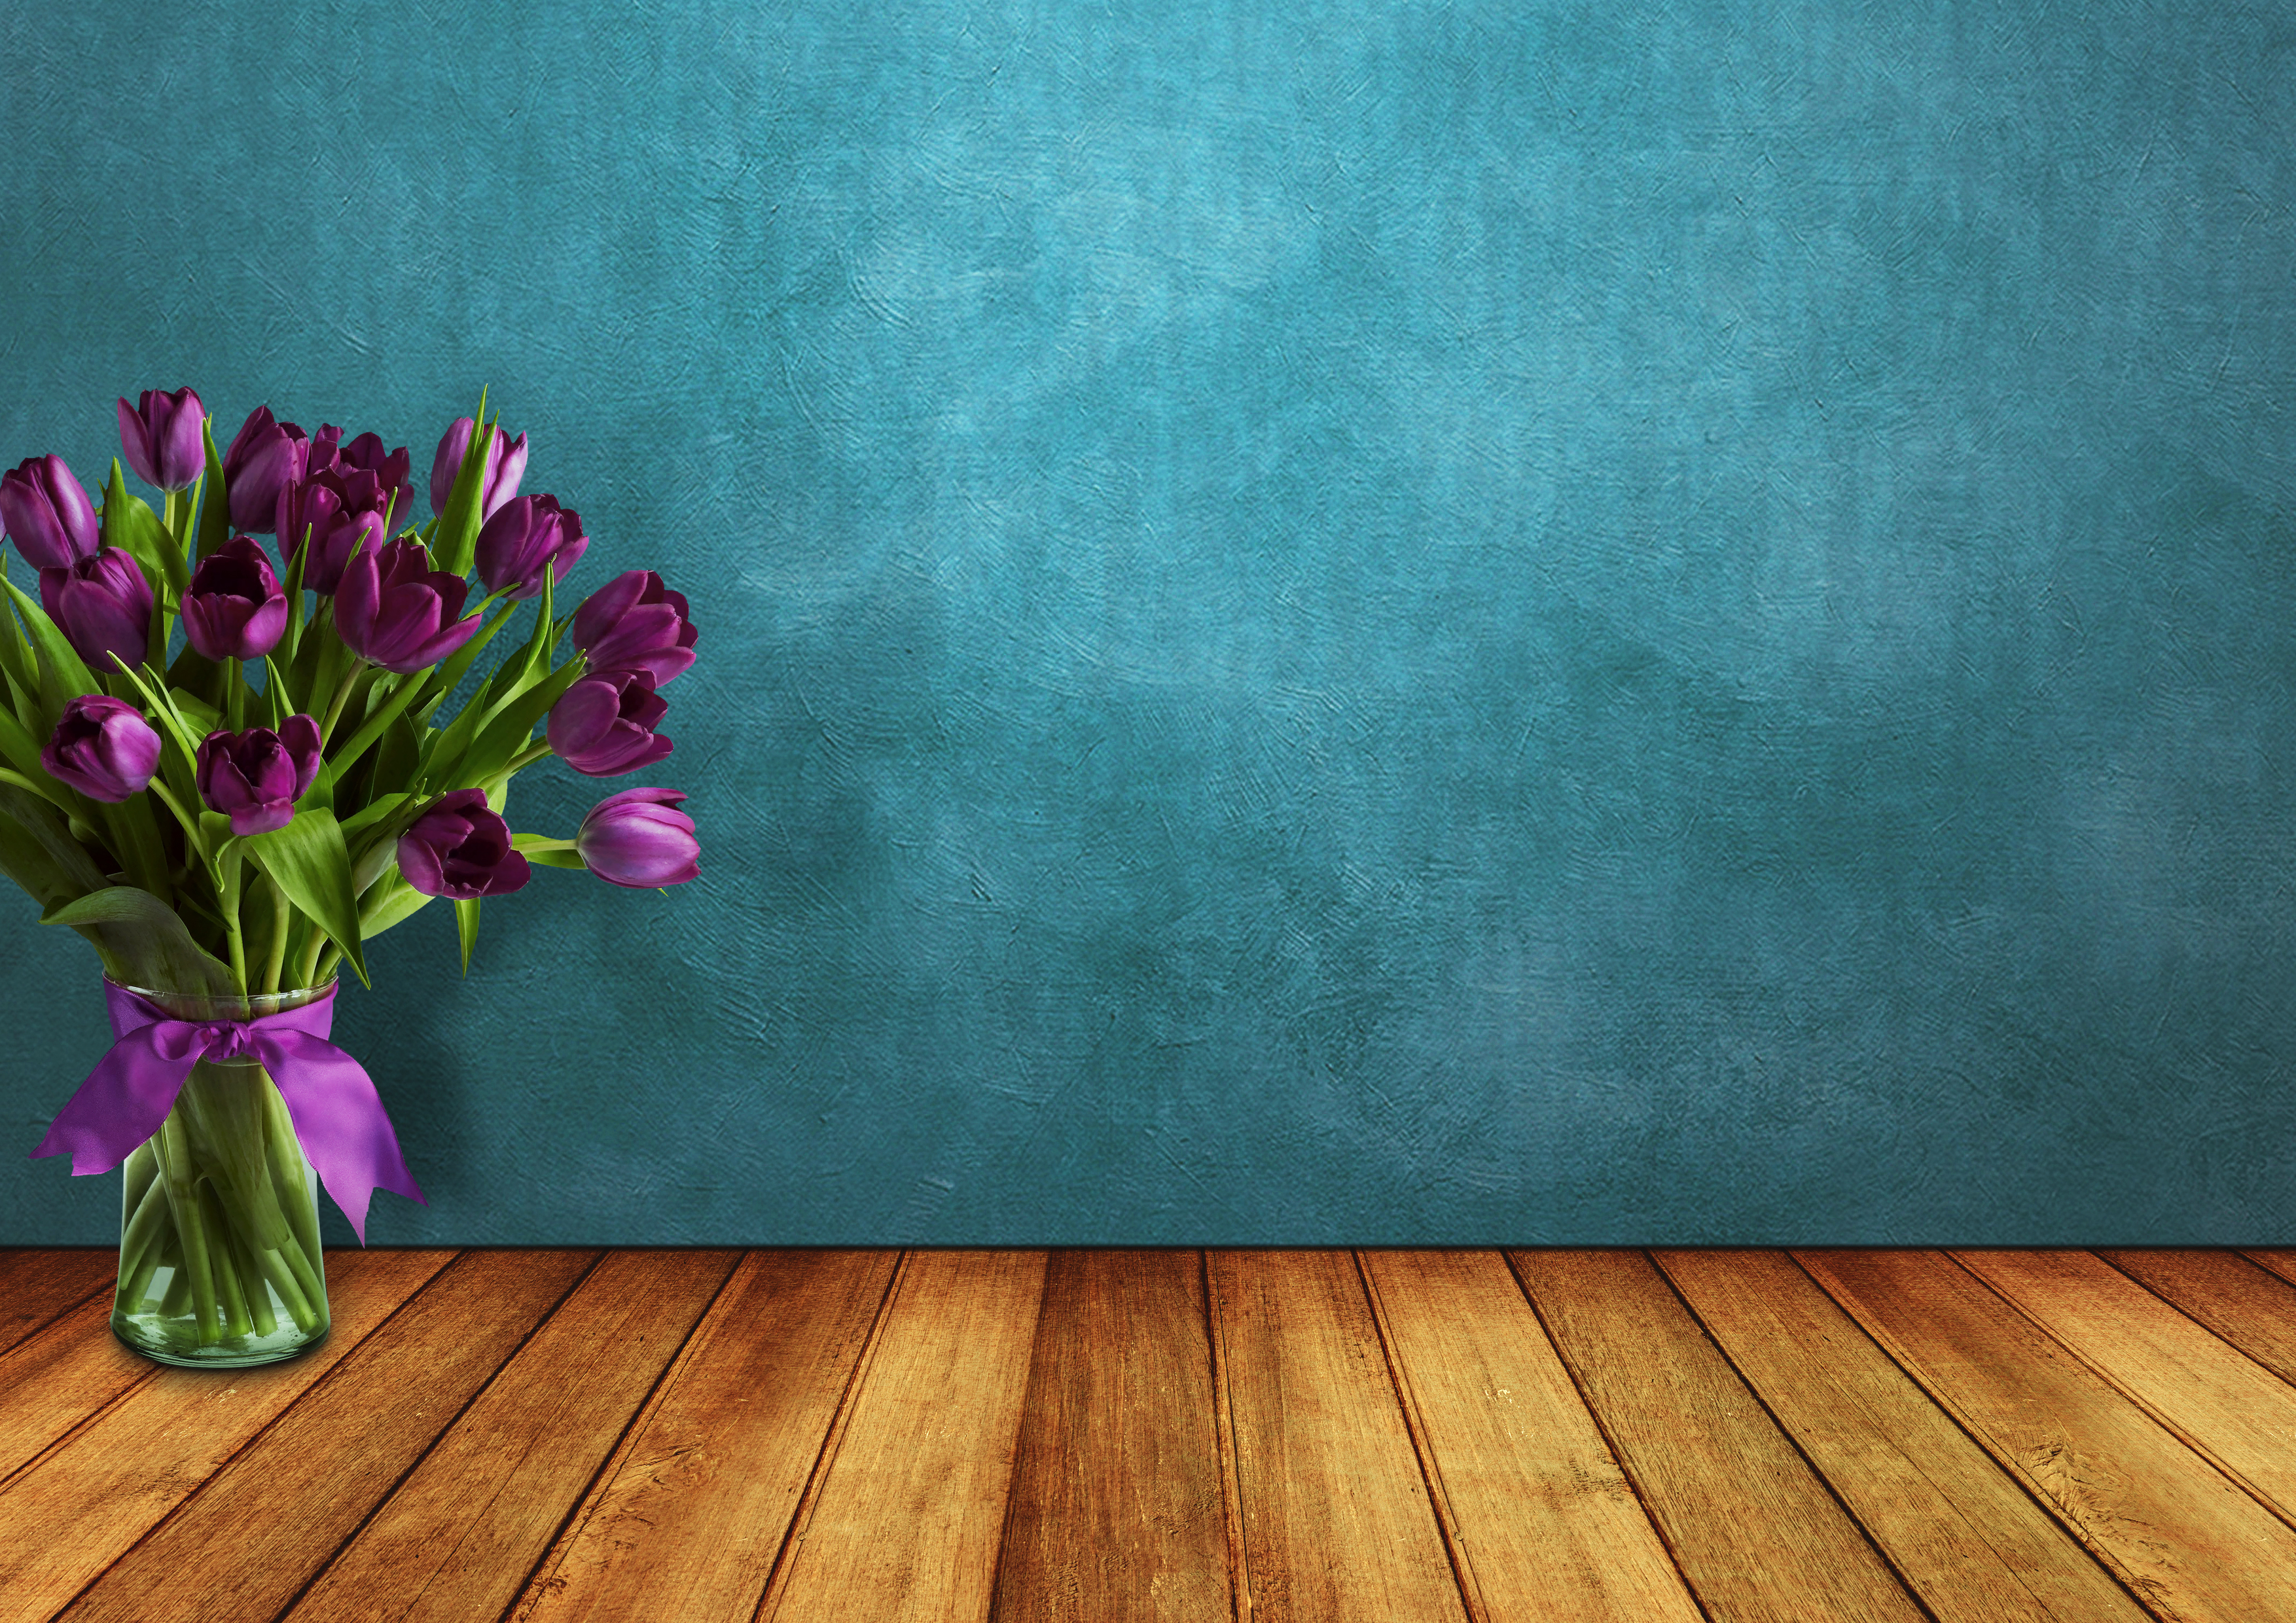
tulips, room, wood, vase, wall, flowers, ribbon, vintage, background, blank, text space, template, romantic, purple, decorative, congratulate, birthday, greeting card, love, friendship, emotion, stage, wooden boards, bouquet of flowers, flower, flora, plant, still life photography, petal, floral design, still life, wallpaper, flower arranging, floristry, computer wallpaper, flooring, floor, cut flowers